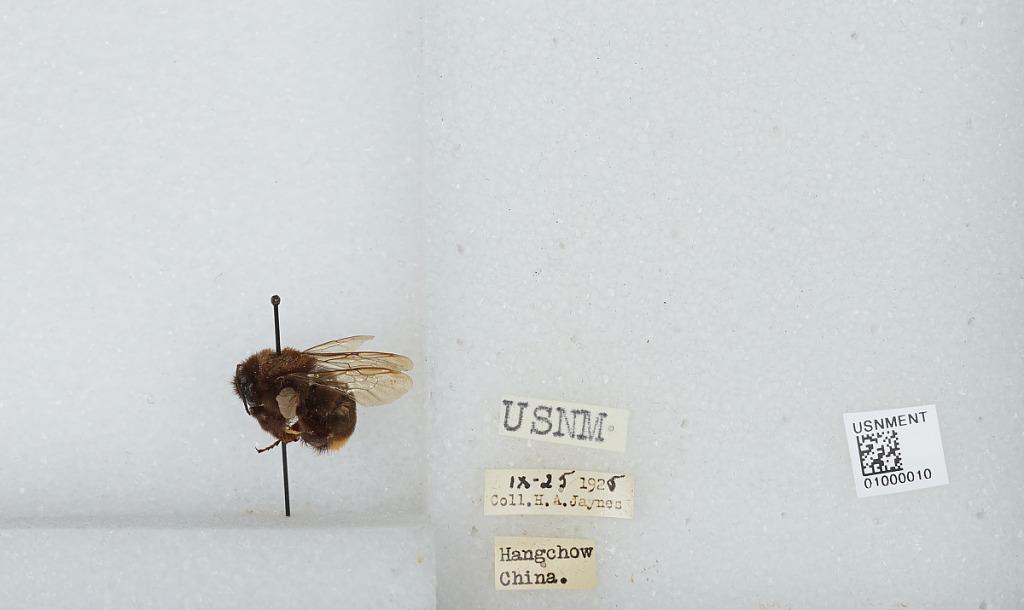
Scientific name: Bombus (Bombus) ignitus Smith
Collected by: H. Jaynes
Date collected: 1925-9-25
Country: China
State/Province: Zhejiang Sheng
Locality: Hangzhou